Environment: real
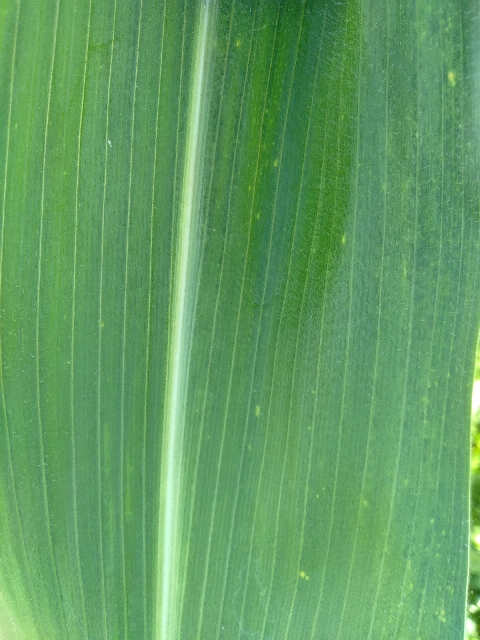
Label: lethal_necrosis